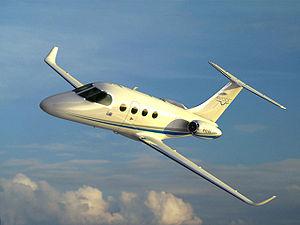
Un avion peut, d'une manière générale, être décomposé en un nombre limité de sous ensembles : cellule, groupe motopropulseur, commandes de vol, servitudes de bord, avionique, emports internes ou externes. Ces éléments, à quelques exceptions près, sont présents sur tous les appareils.